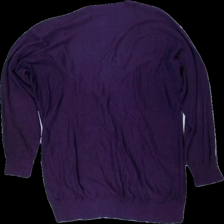
View: back
Type: Cardigan
Category: Ladies
Brand: Monki
Colors: Purple
Material: 100% cotton
Cut: Regular
Size: S
Season: All
Stains: Minor
Damage: fläckar
Damage location: middle right
Damage 2 location: middle center
Damage 3 location: bottom center
Price range: <50
Recommended usage: Export
Description: lila kofta med knappar, fläck bak